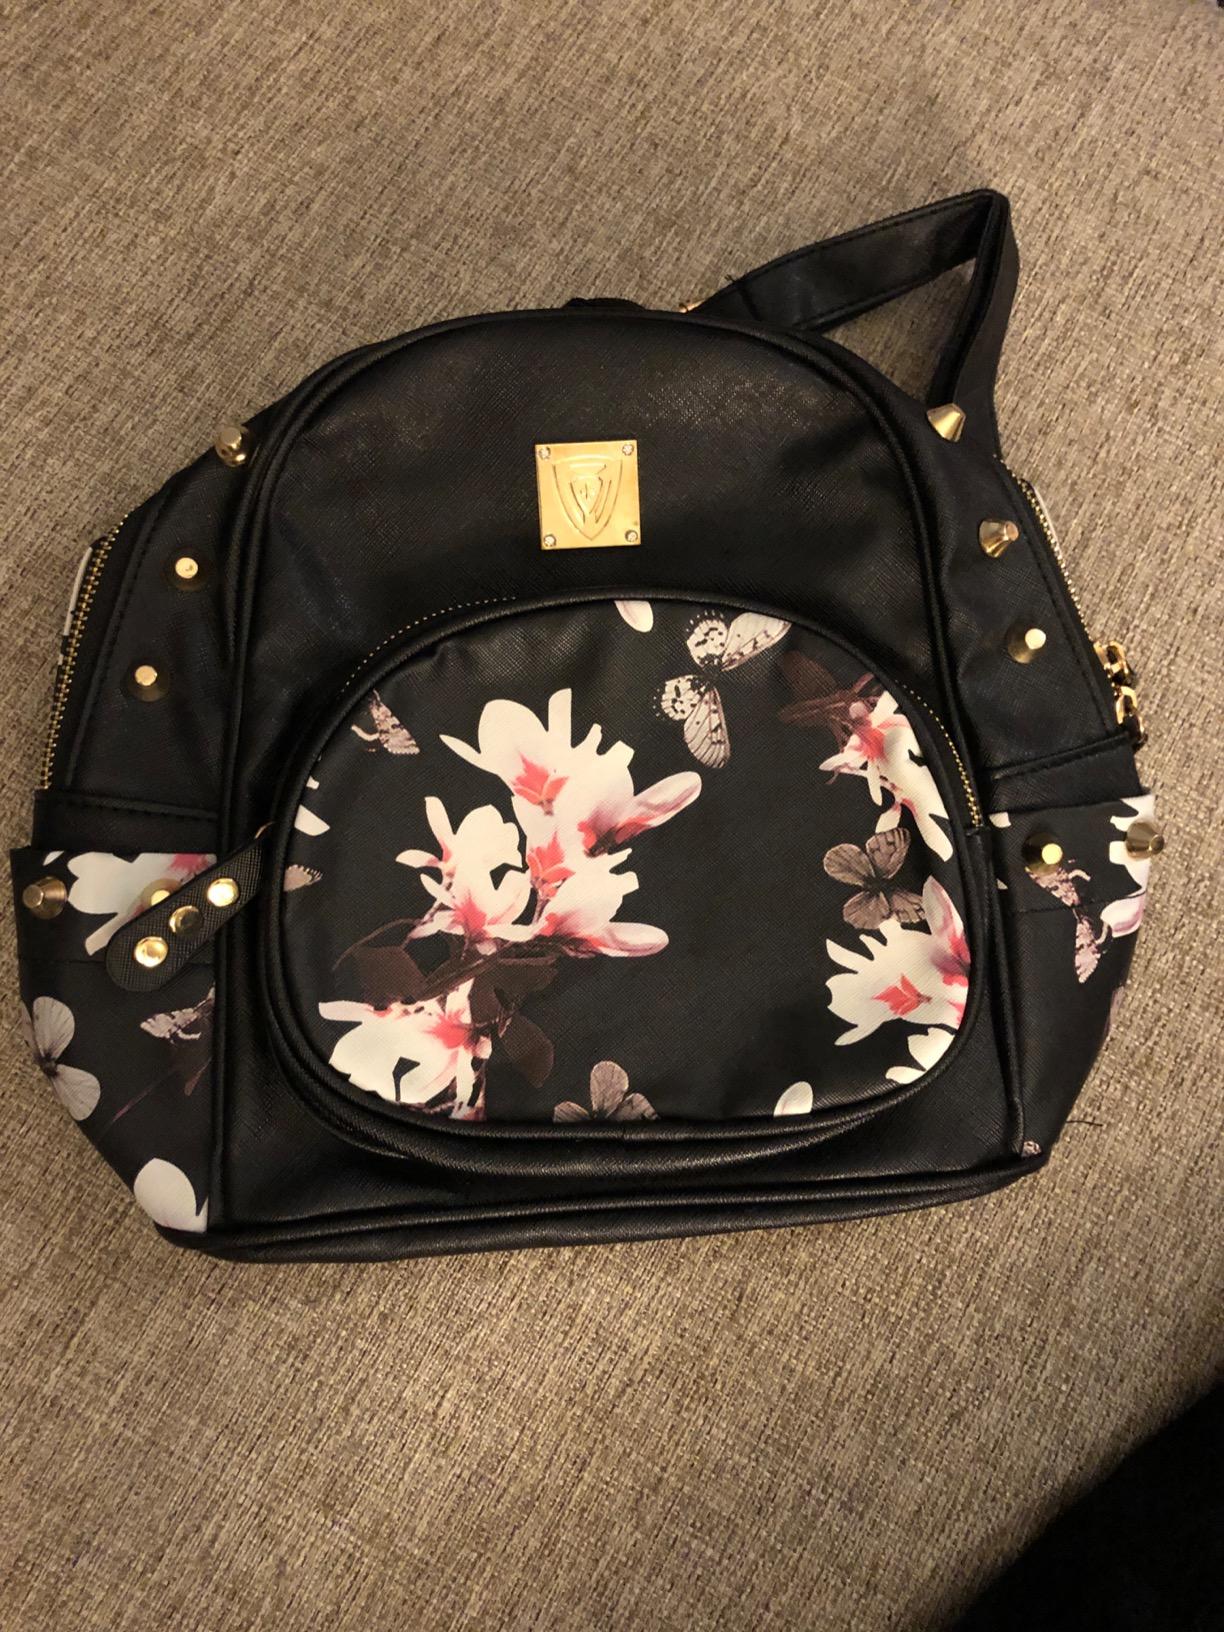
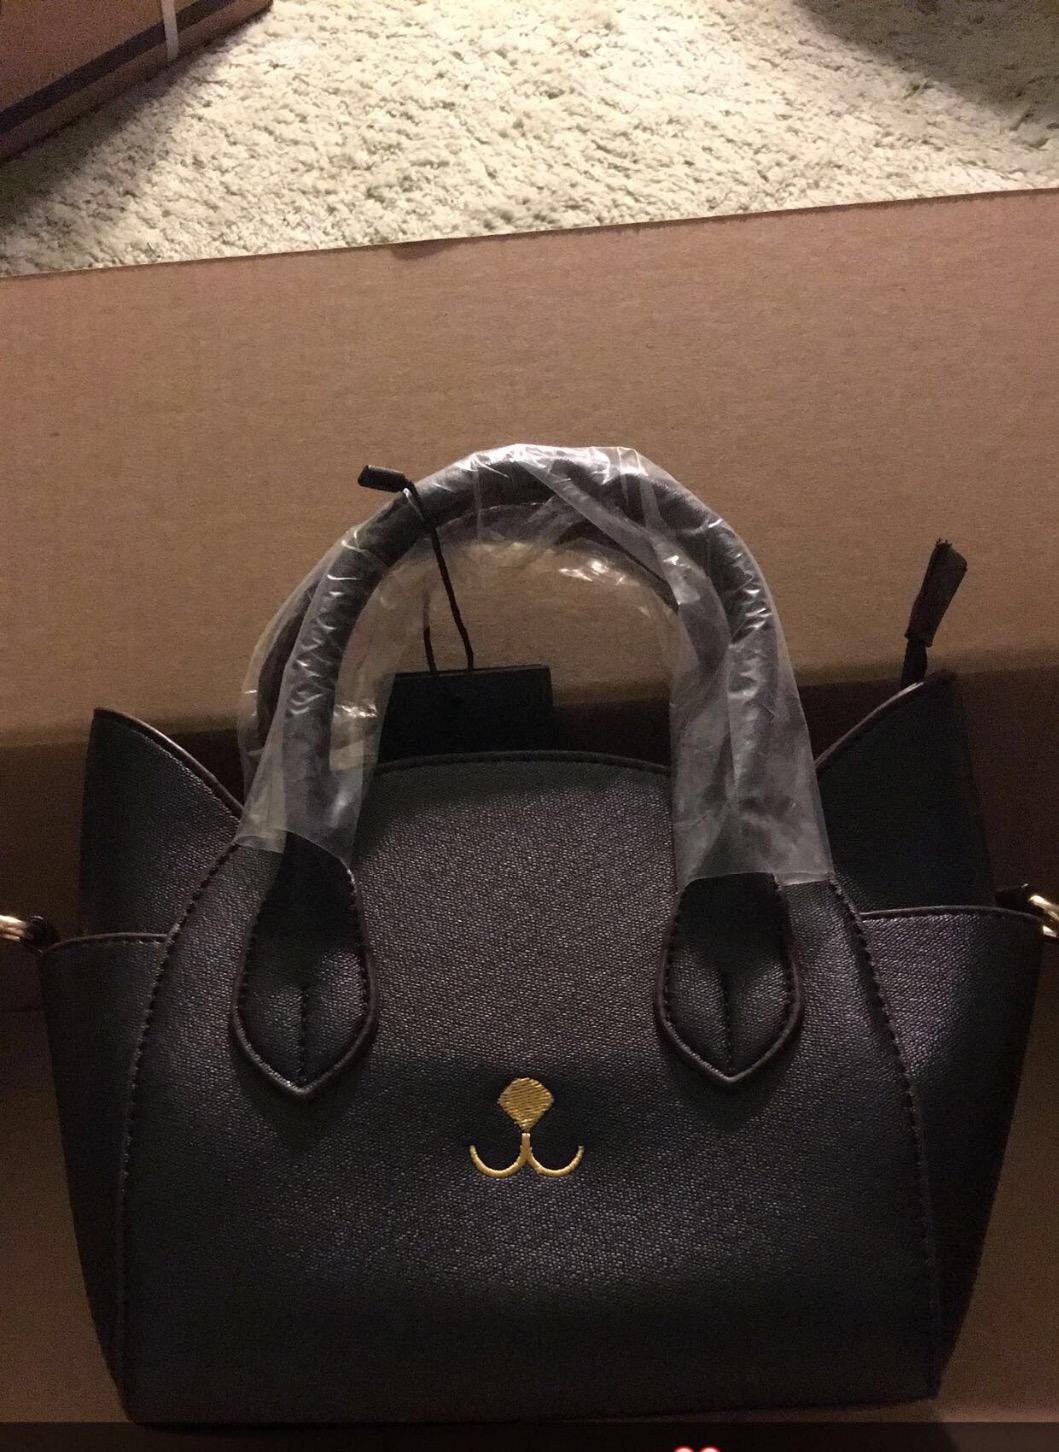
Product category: accessories_handbag
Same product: no